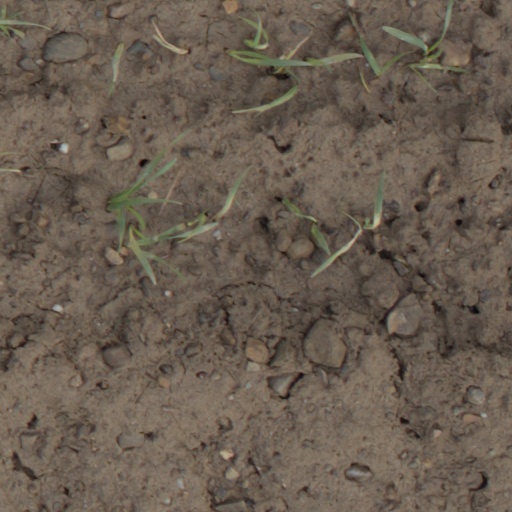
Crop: wheat